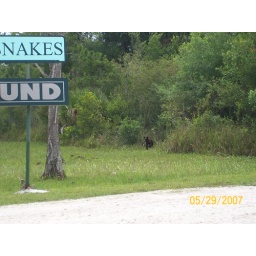
black bear in the everglades, in the campground